Adrenal crisis

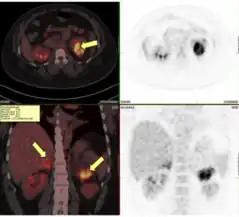
Fluorodeoxyglucose PET-CT scan shows enlarged adrenals with masses. Genetic and biochemical workup was consistent with congenital adrenal hyperplasia due to 21-hydroxylase deficiency.

A common finding in children experiencing an adrenal crisis is hypoglycemia. This can lead to seizures, which can result in permanent brain damage or even death. Due to issues with adrenomedullary development as well as epinephrine production, hypoglycemia may be more prominent in the context of acute adrenal insufficiency in congenital conditions, including congenital adrenal hyperplasia, compared to other forms of primary adrenal insufficiency. The severity of the enzyme impairment is correlated with the degree of adrenomedullary dysfunction. Severe hyperkalemia has also been linked to potentially fatal cardiac arrhythmias.